New York State Route 128

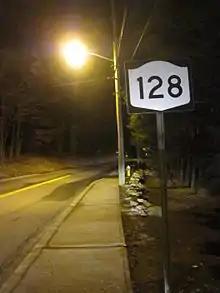
NY 128 northbound at night through the hamlet of Armonk

NY 128 begins at an intersection with NY 22 (Armonk–Bedford Road), an expressway, in the hamlet of Armonk (within the town of North Castle). NY 128 proceeds north on Main Street, a two-lane commercial street, intersecting with an old alignment of NY 22, entering the town center for North Castle, where it maintains the commercial backdrop through town. Passing west of Wampus Brook Park, NY 128 intersects with Old Mount Kisco Road, an old alignment as it leaves the town center. NY 128 soon parallels the park and Wampus Brook on its way north, maintaining the Main Street moniker until an intersection with Old Mount Kisco Road. At that junction, the route becomes Armonk–Mount Kisco Road, making a large bend westward near Al Ehrmann Park.